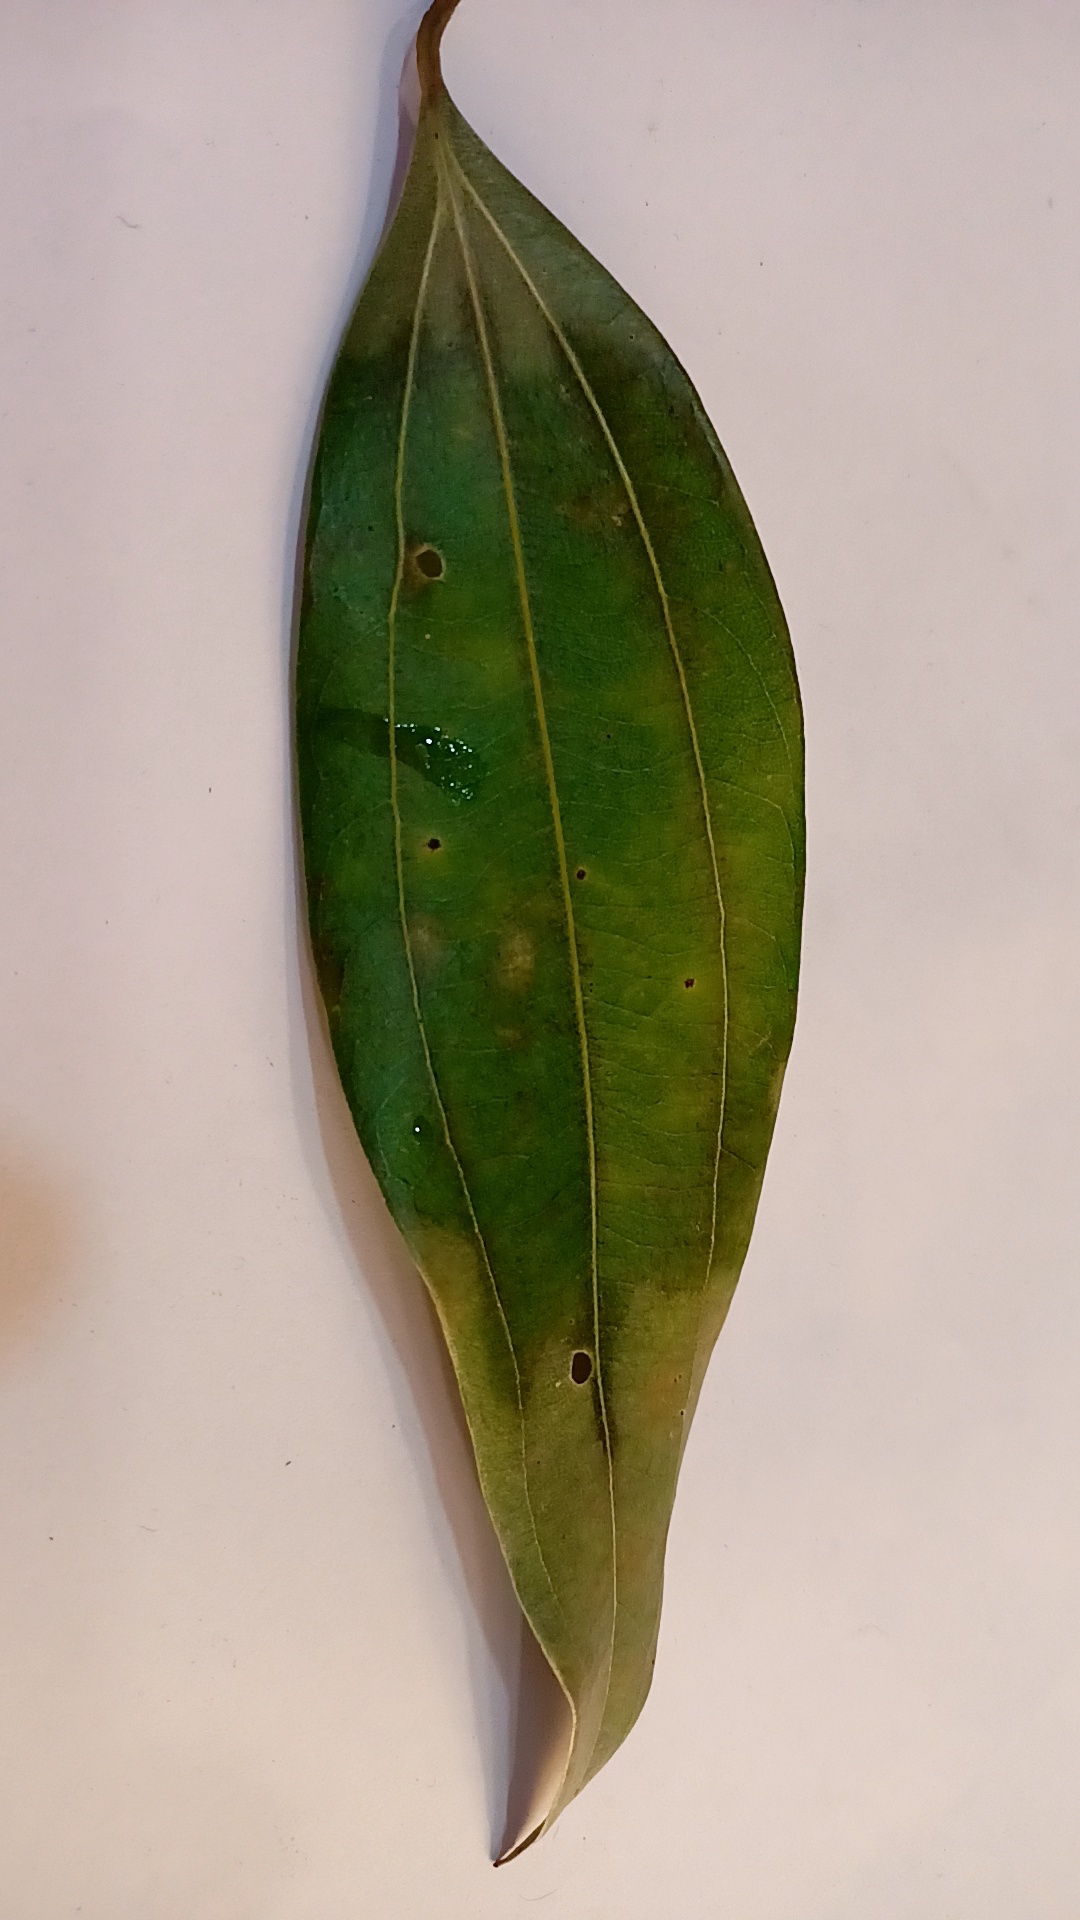
Label: Disease